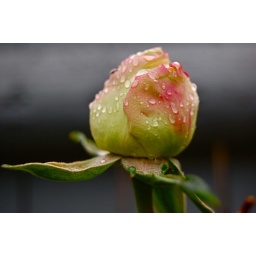
Even in the cold Fall the rose plant keeps trying on.